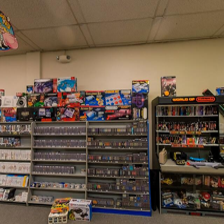
Label: streetView